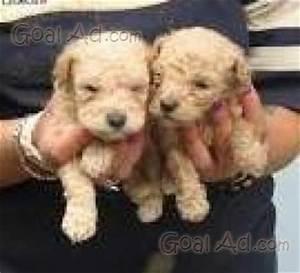
dog